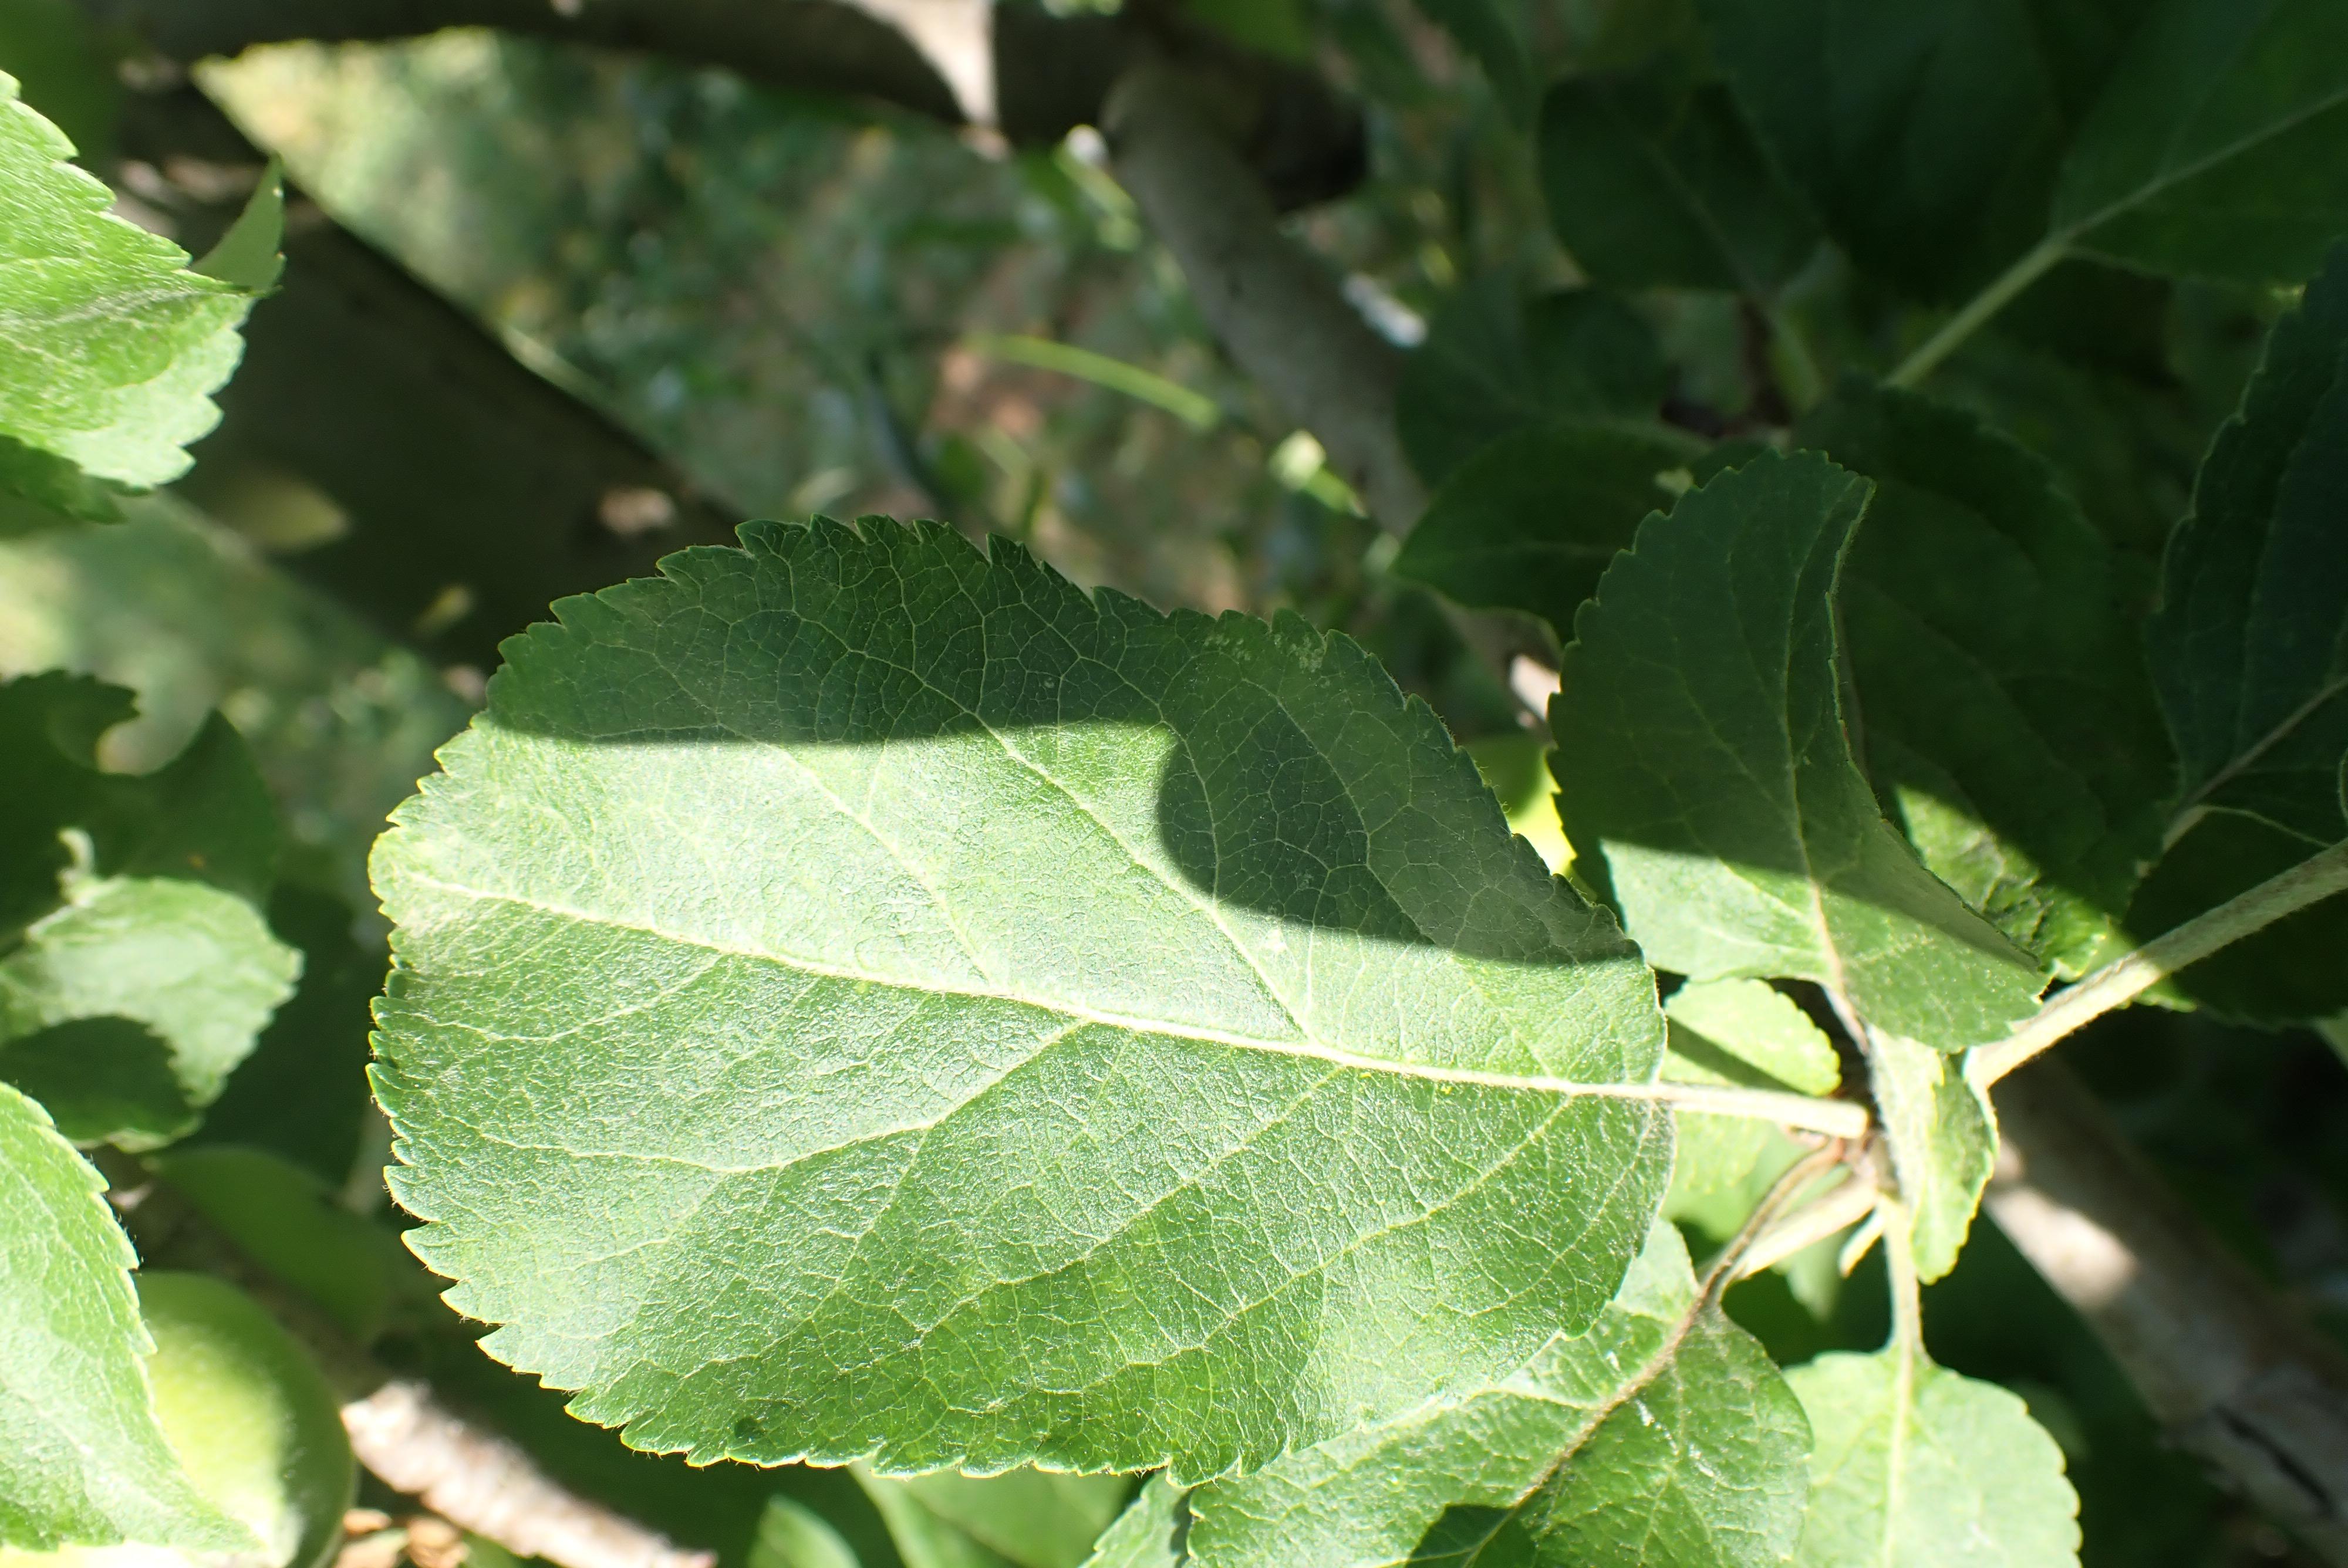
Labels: healthy